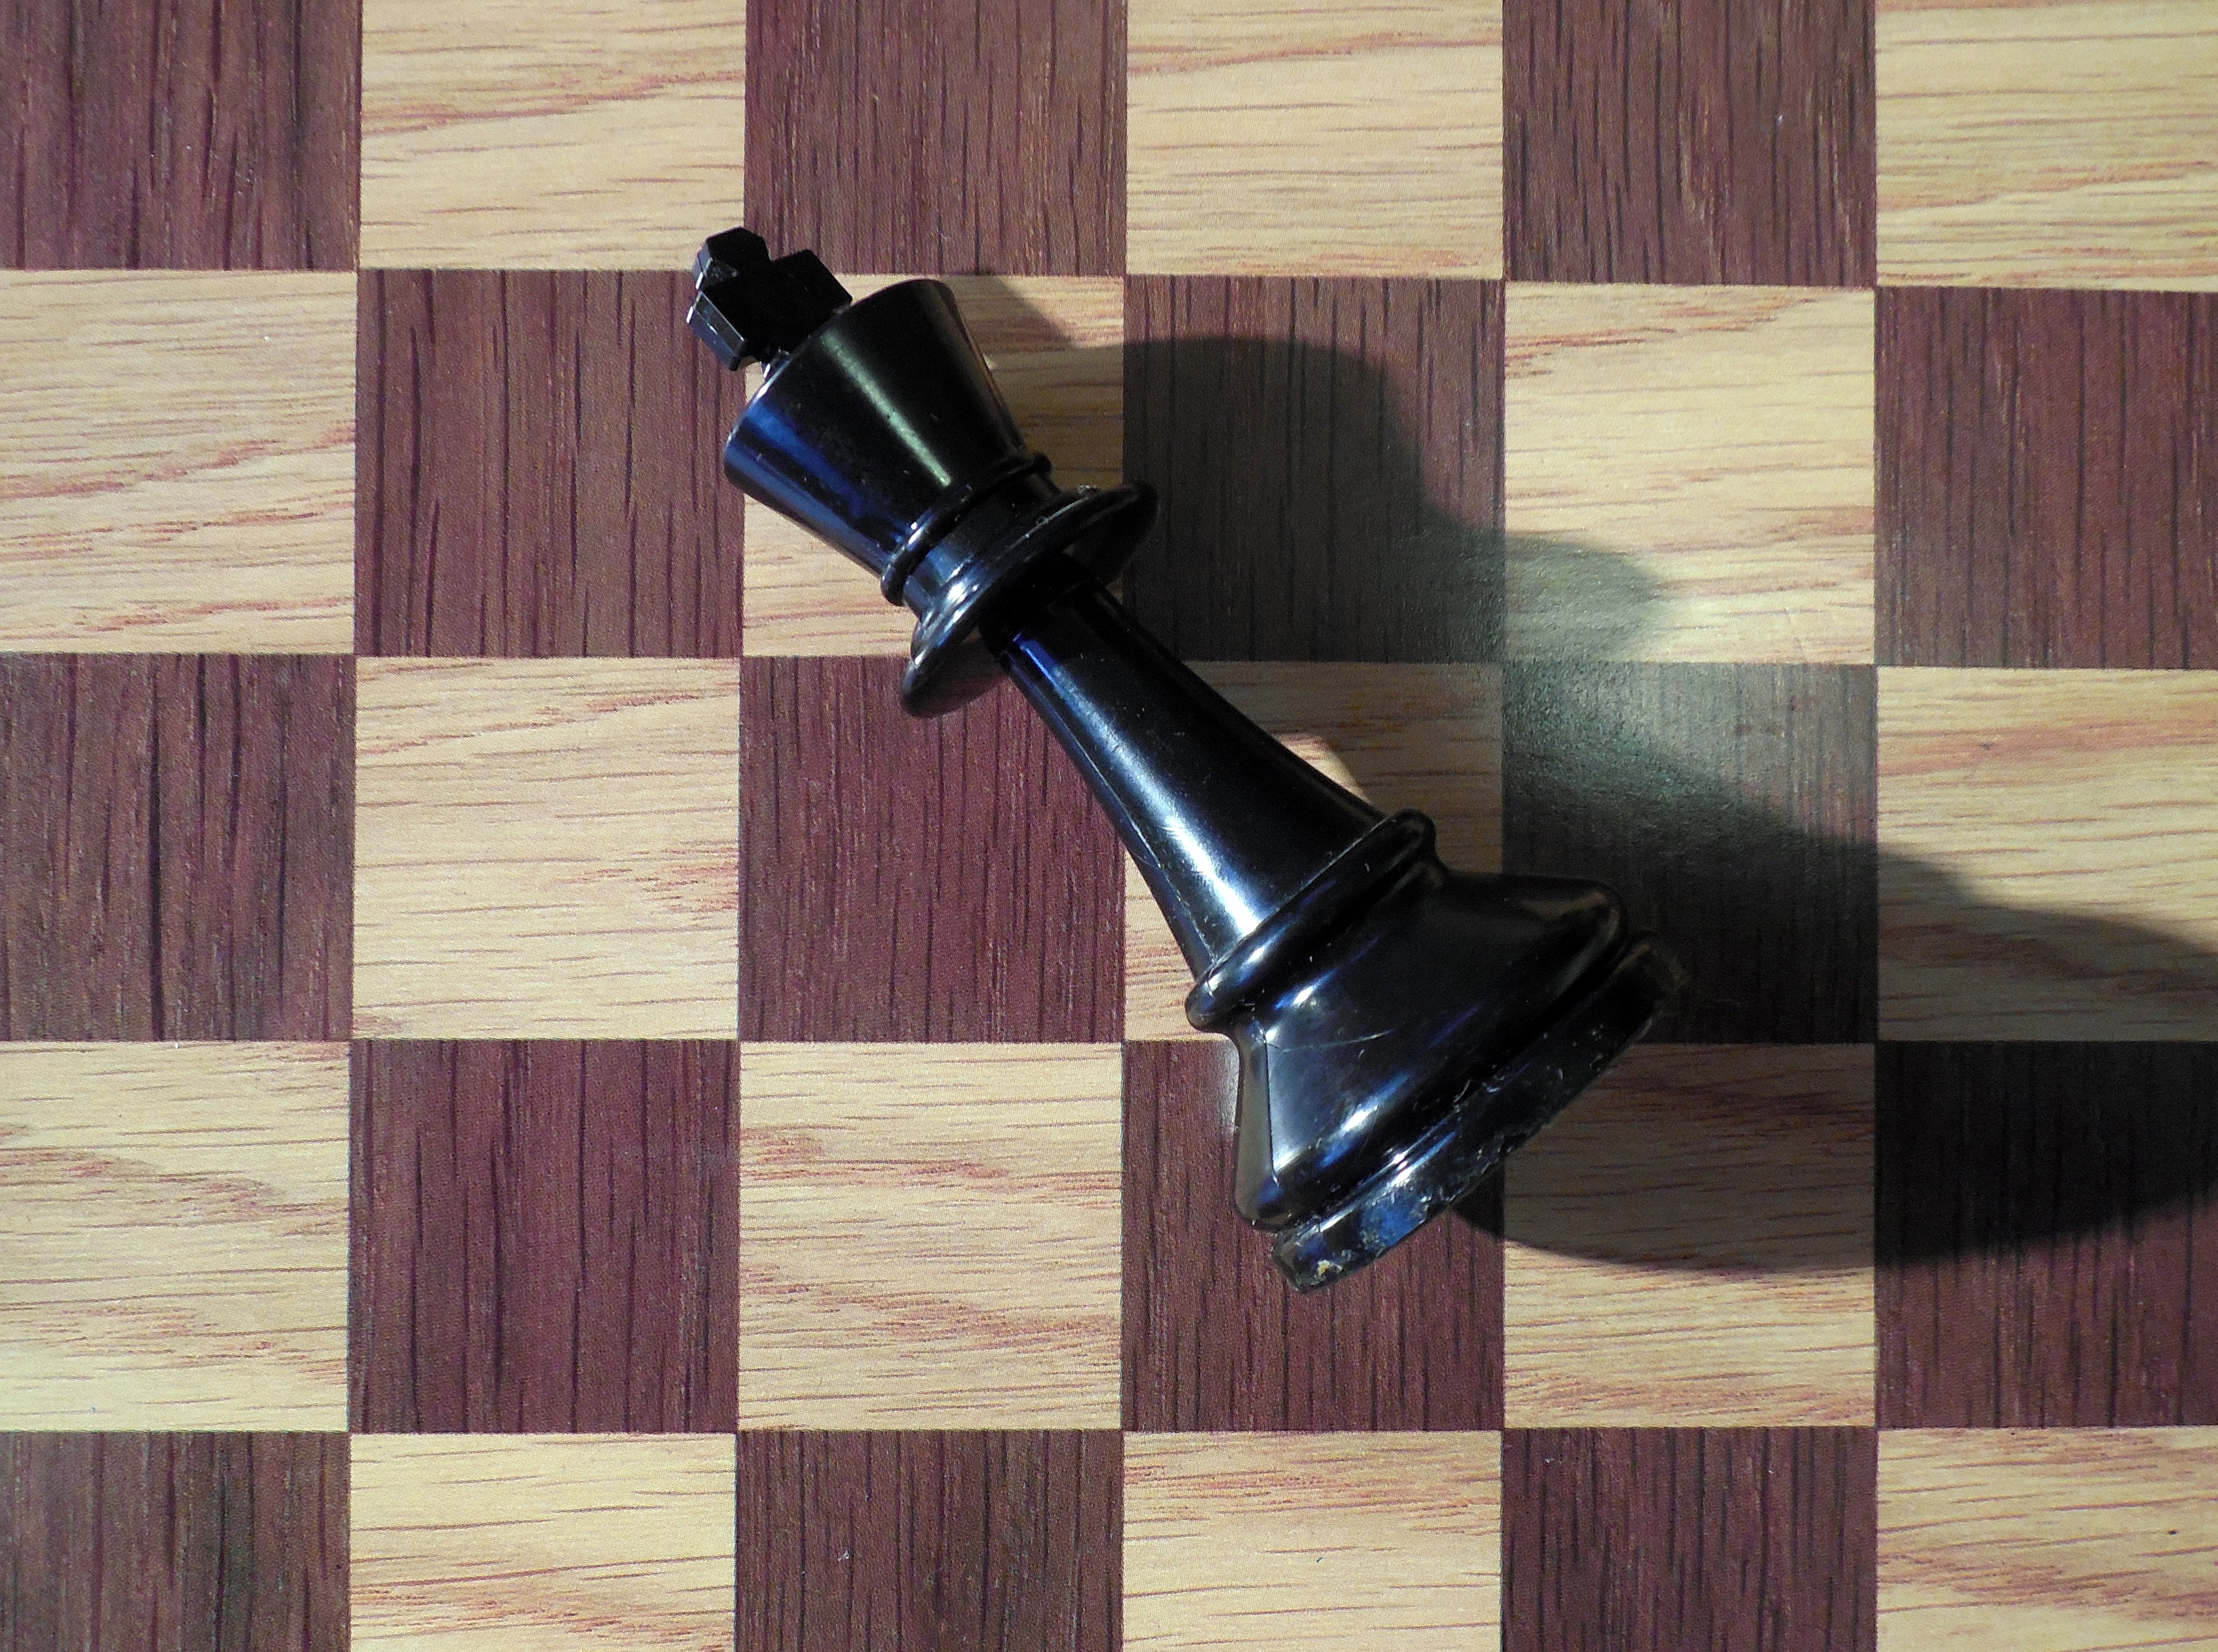
table, wood, play, floor, black, furniture, board game, wine bottle, king, hardwood, chess, lost, checkmate, matt, man made object, chess game, loser